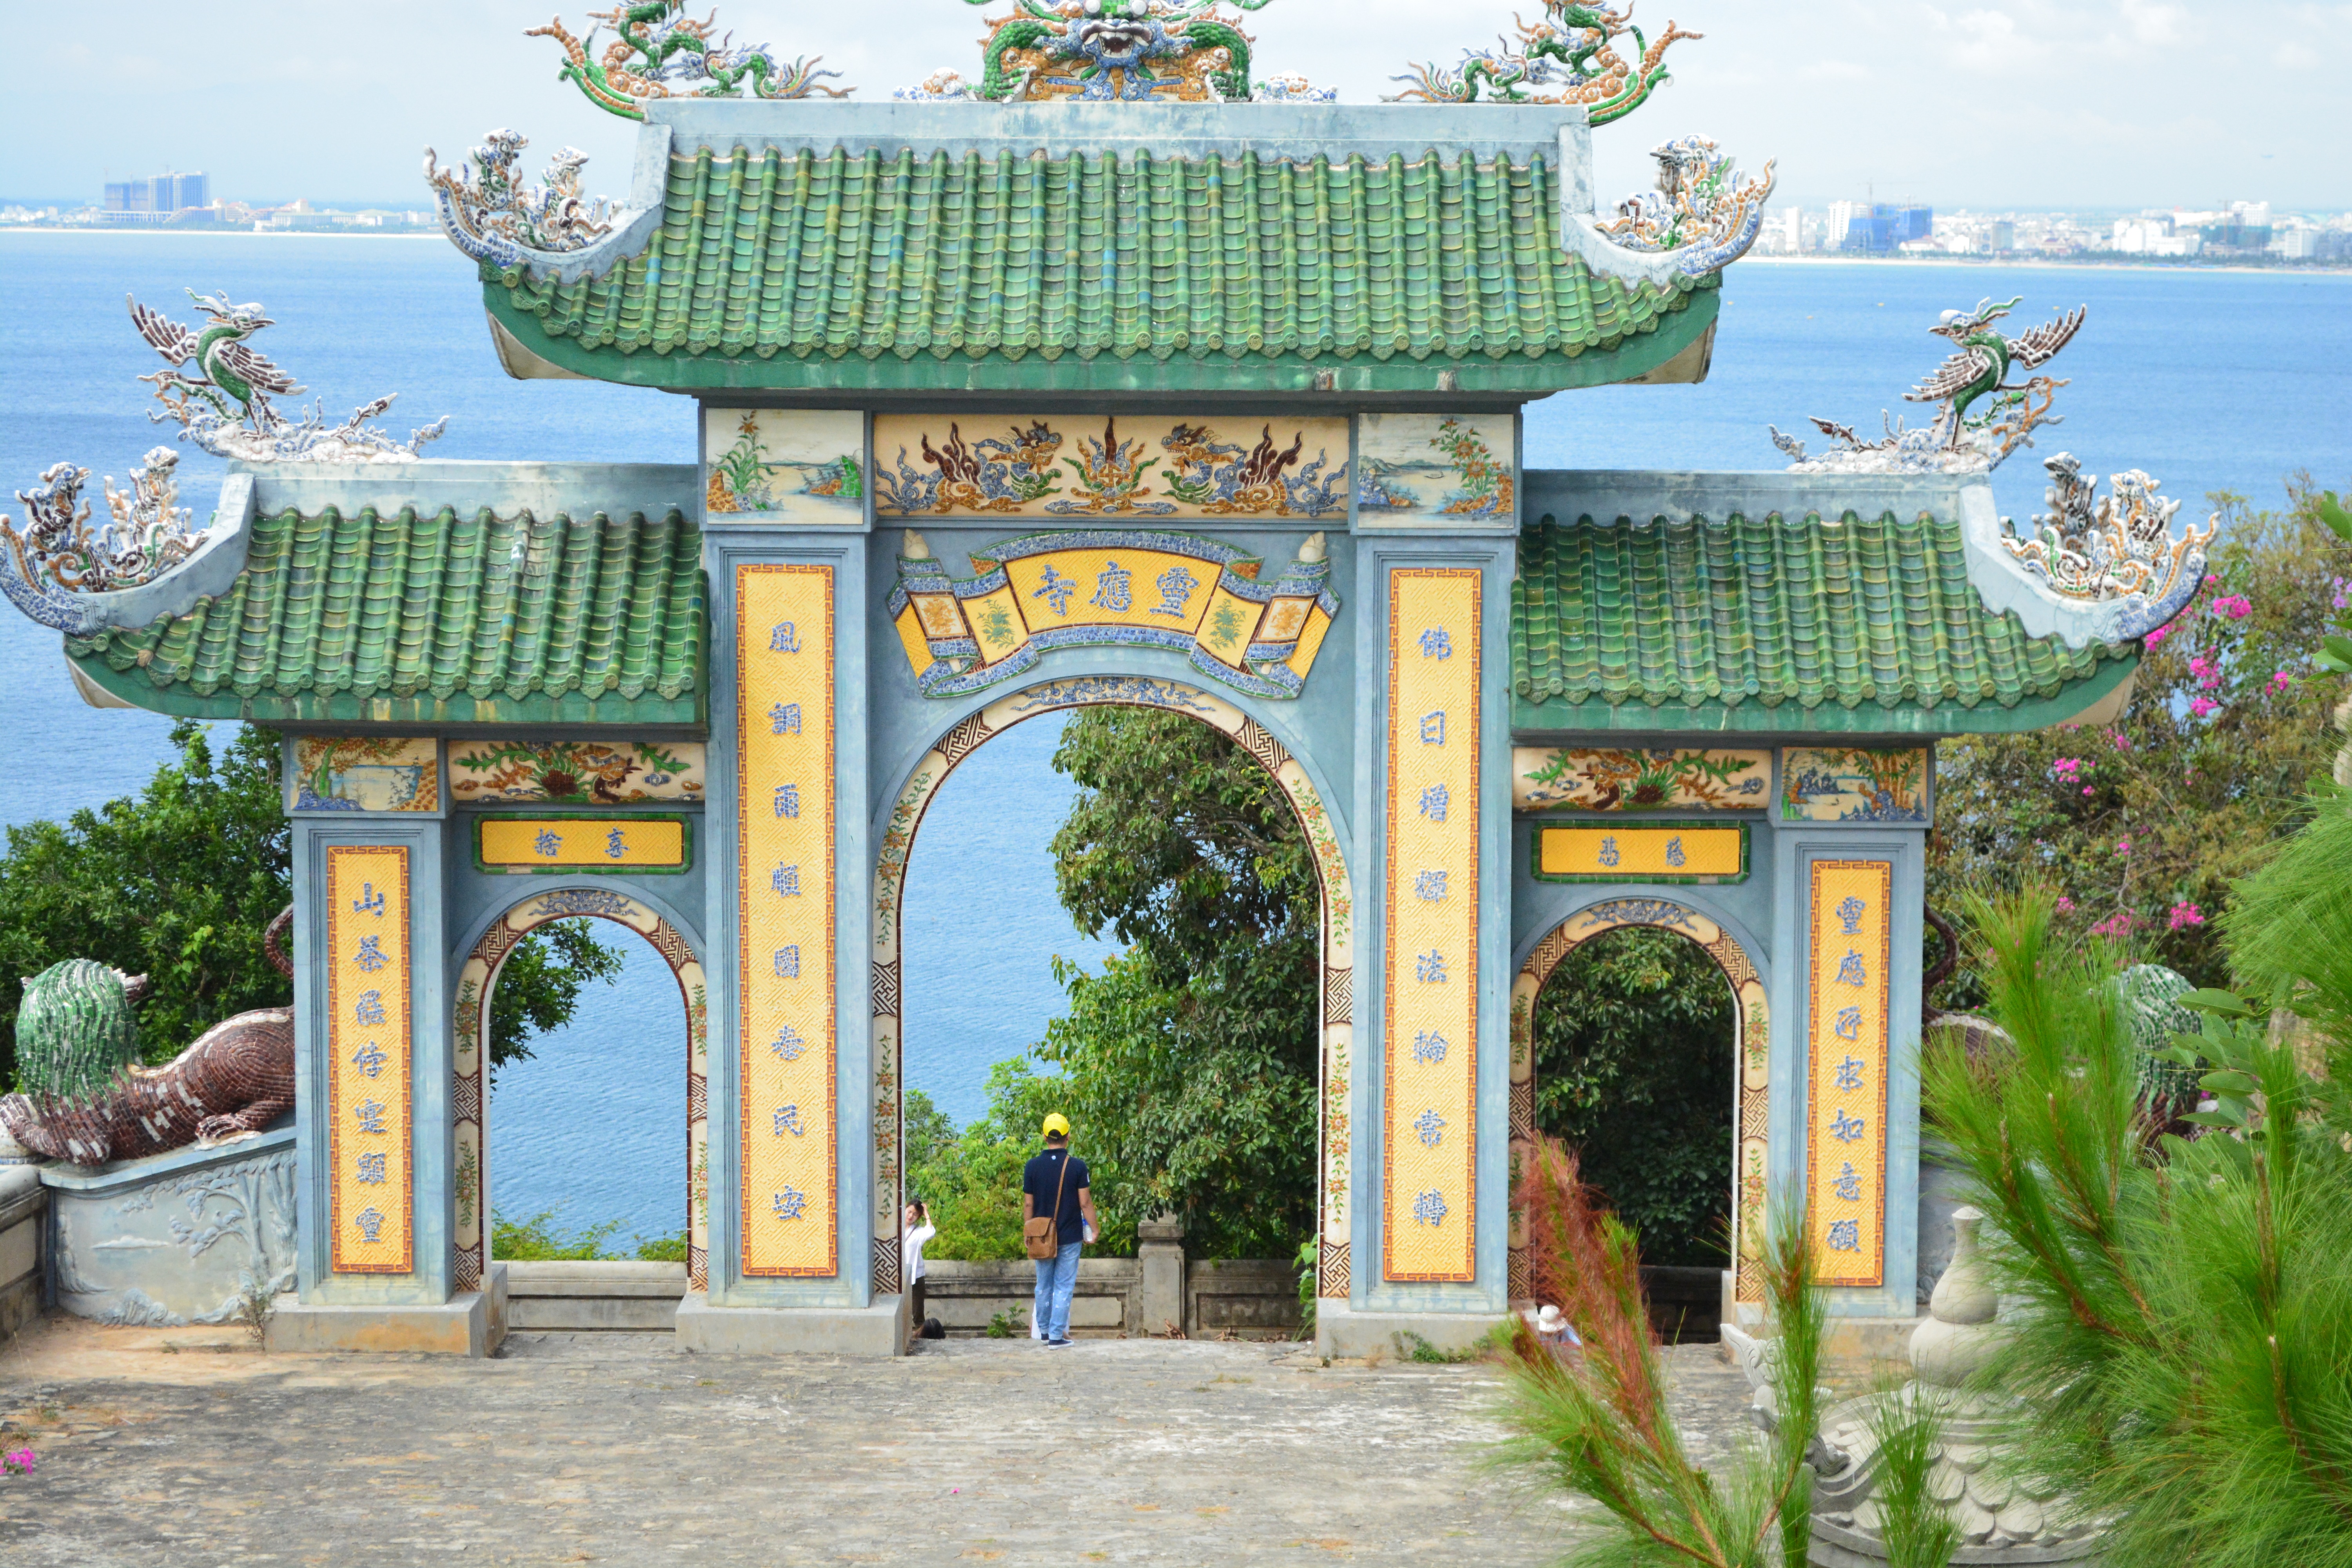
building, palace, tower, landmark, tourism, place of worship, temple, resort, shrine, estate, chinese architecture, shinto shrine